Trollheimen

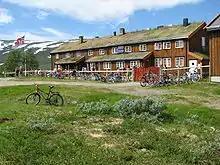
"Jøldalshytta", one of several manned (in season) lodges. July 5, 2008 was the annual "Mountain Day" at the start of summer season.

The "Triangle" is a route between the three mountain lodges ("Gjevilvasshytta", "Jøldalshytta" and "Trollheimshytta") each a fairly long hike of about 7 to 9 hours. It is possible to choose a route covering the three peaks of Trollhetta, a spectacular (but long) hike comparable to the Besseggen route in Jotunheimen. The hike to the peak of Snota is often considered one of the most beautiful in Norway. There are trout in most of the lakes.